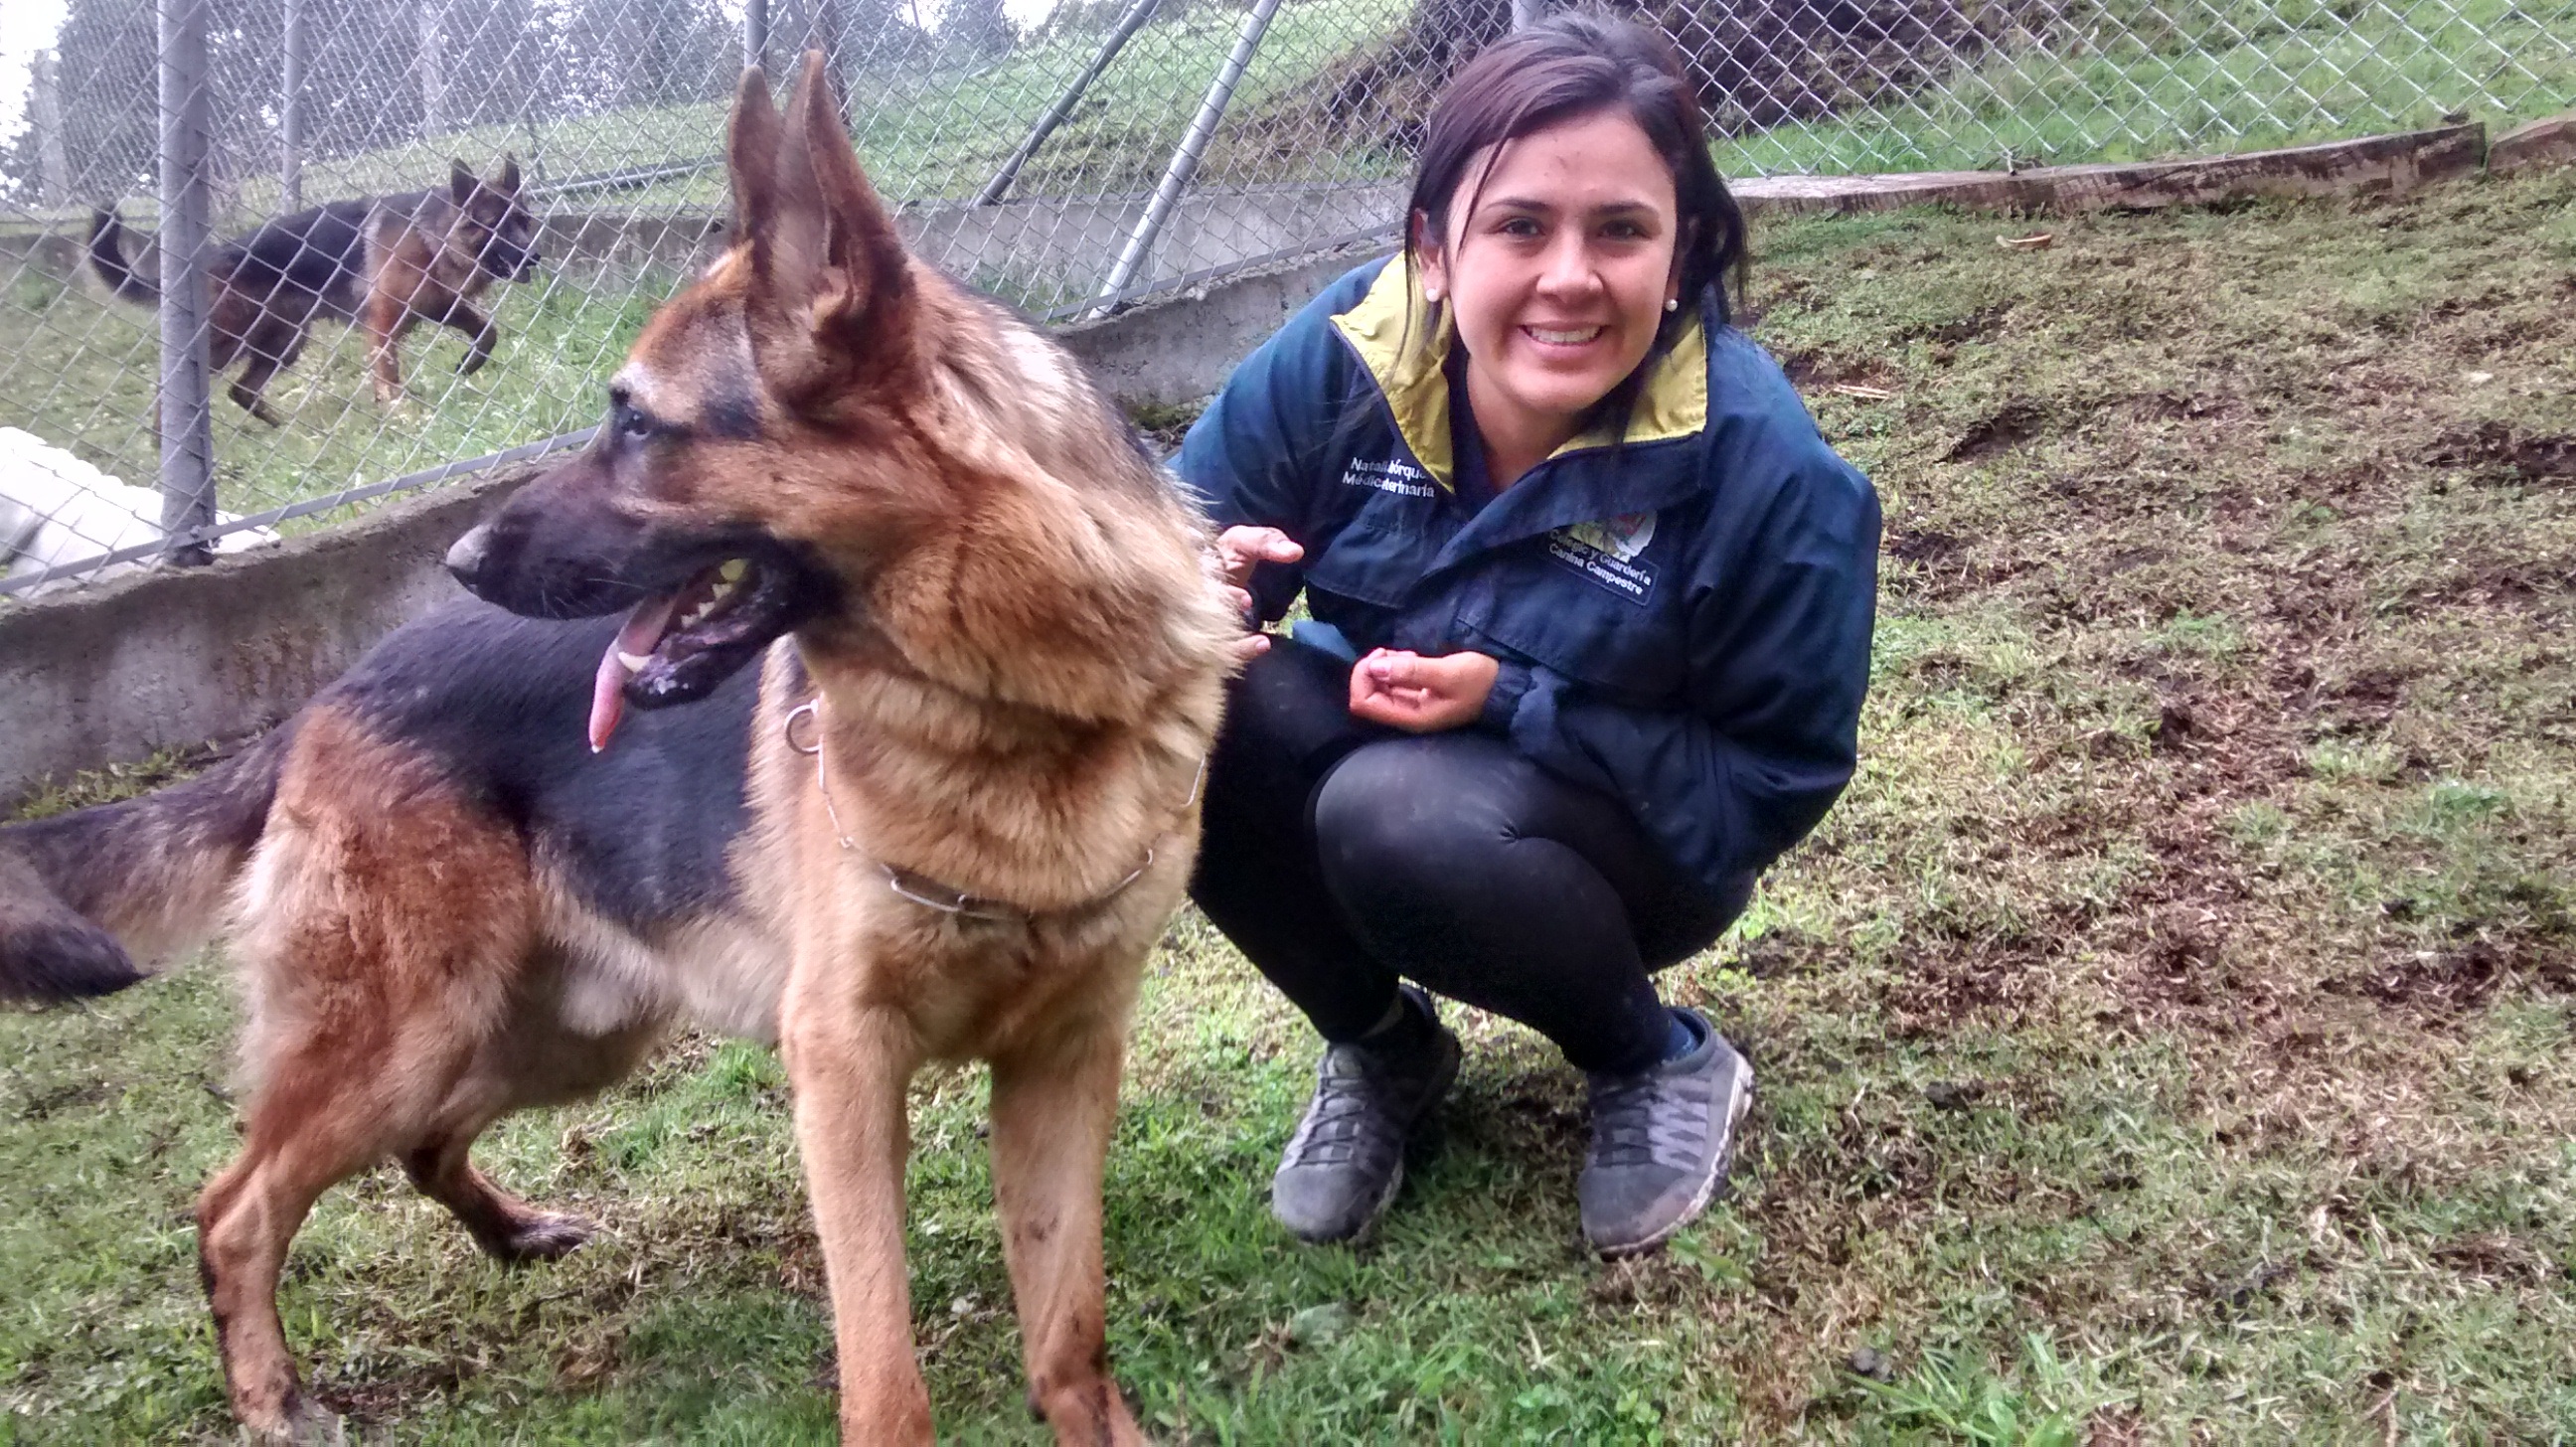
nature, dog, animal, pet, mammal, rest, golden retriever, gold, animals, vertebrate, labrador, dog breed, veterinary, old german shepherd dog, pet sitting, dog resting, sitting dog, obedient dog, attentive, dog like mammal, wolfdog, dog breed group, dog crossbreeds, east european shepherd, german shepherd dog, tervuren, shepherd with veterinary